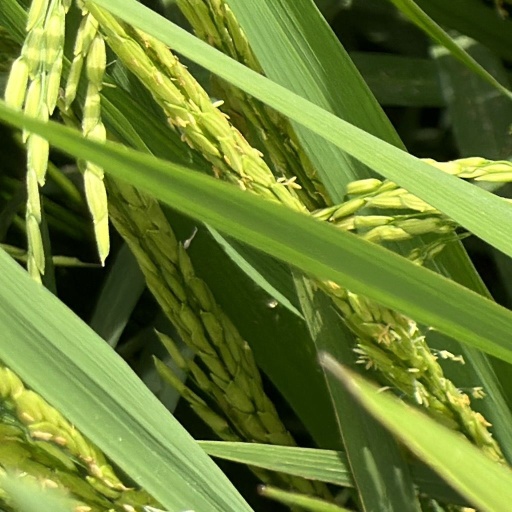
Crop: rice